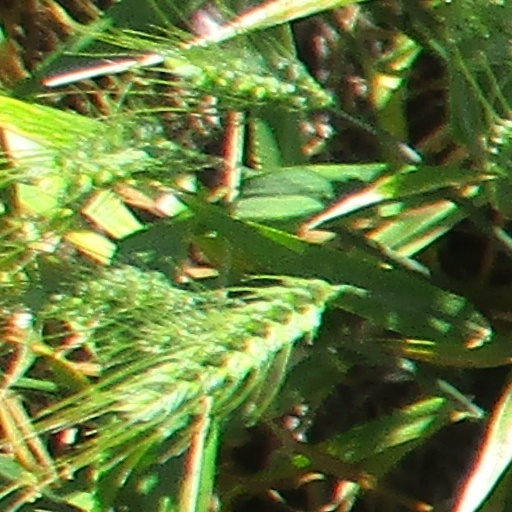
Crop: wheat